United States Navy

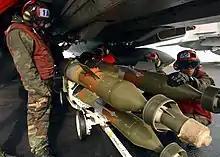
Aviation Ordnancemen loading GBU-12 bombs in 2005

Aircraft carriers act as airbases for carrier-based aircraft. They are the largest vessels in the Navy fleet and all are nuclear-powered. An aircraft carrier is typically deployed along with a host of additional vessels, forming a carrier strike group. The supporting ships, which usually include three or four Aegis-equipped cruisers and destroyers, a frigate, and two attack submarines, are tasked with protecting the carrier from air, missile, sea, and undersea threats as well as providing additional strike capabilities themselves. Ready logistics support for the group is provided by a combined ammunition, oiler, and supply ship. Modern carriers are named after American admirals and politicians, usually presidents.